Antonio Corvetta

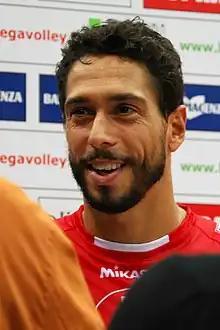

Antonio Corvetta (born ) is a former Italian male volleyball player. He was part of the Italy men's national volleyball team. On club level he played for Altotevere Città di Castello.